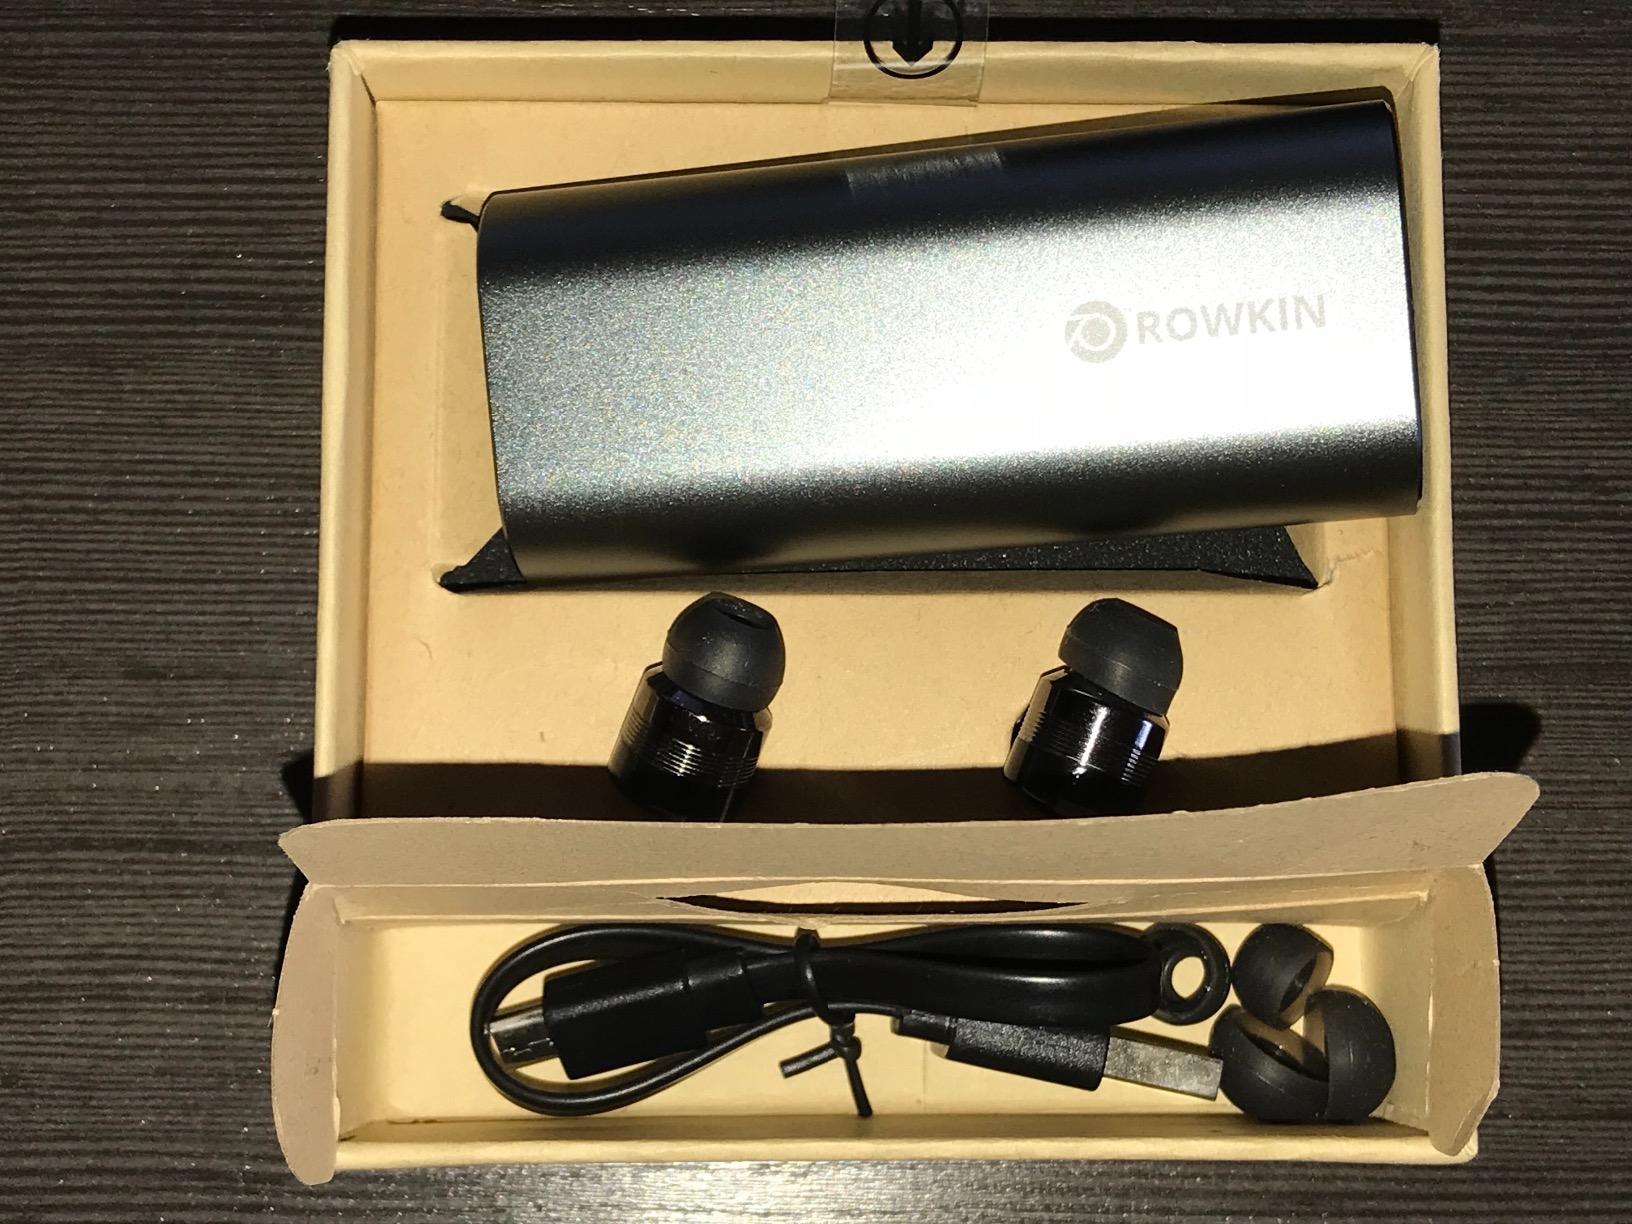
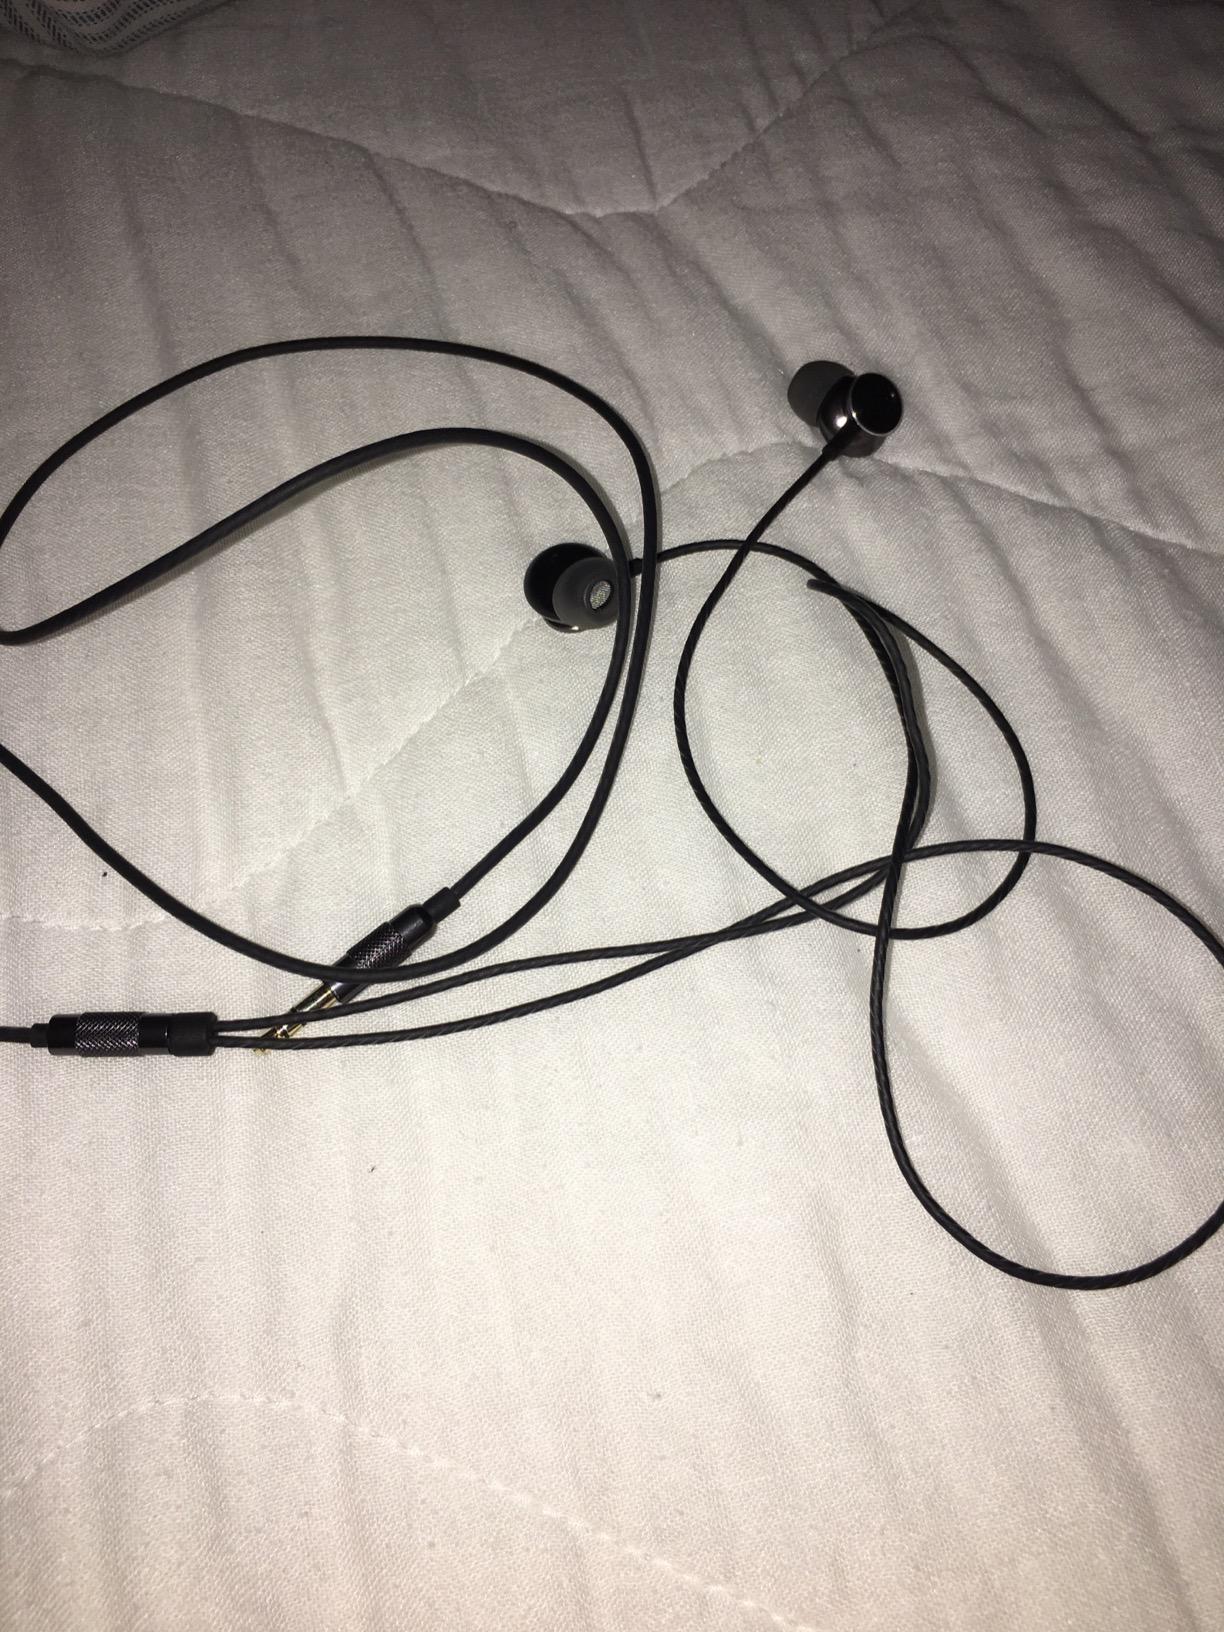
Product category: headphones
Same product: no